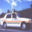
Label: automobile